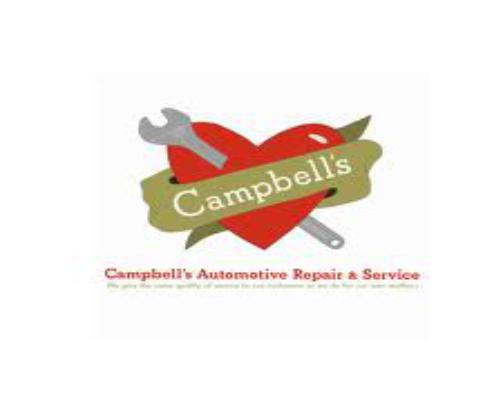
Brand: Campbells
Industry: Food